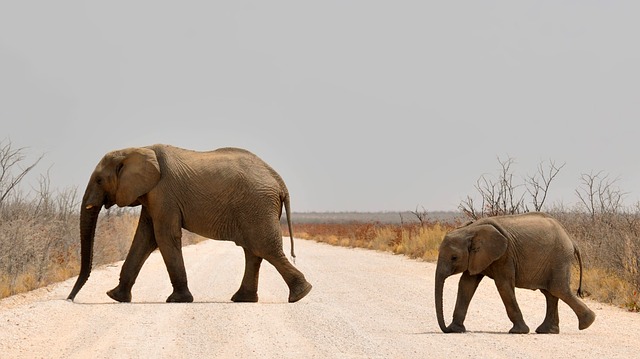
Label: elefante